Michele Sanmicheli

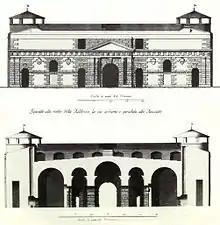
City-side facade and section of Porta Nuova in Verona

Much of the information about Michele Sanmicheli's life is known through his first biographer, Giorgio Vasari, who wrote about the Veronese architect in his famous work "Le vite de' più eccellenti pittori, scultori e architettori", though providing scant information for the entire period of his training between Verona and Rome.